Carl Lewis

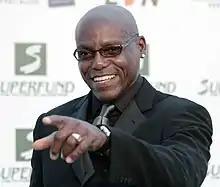
Lewis in July 2009

In 1999, Lewis was voted "Sportsman of the Century" by the International Olympic Committee, elected "World Athlete of the Century" by the International Association of Athletics Federations and named "Olympian of the Century" by "Sports Illustrated". In 2000 his alma mater University of Houston named the Carl Lewis International Complex after him.